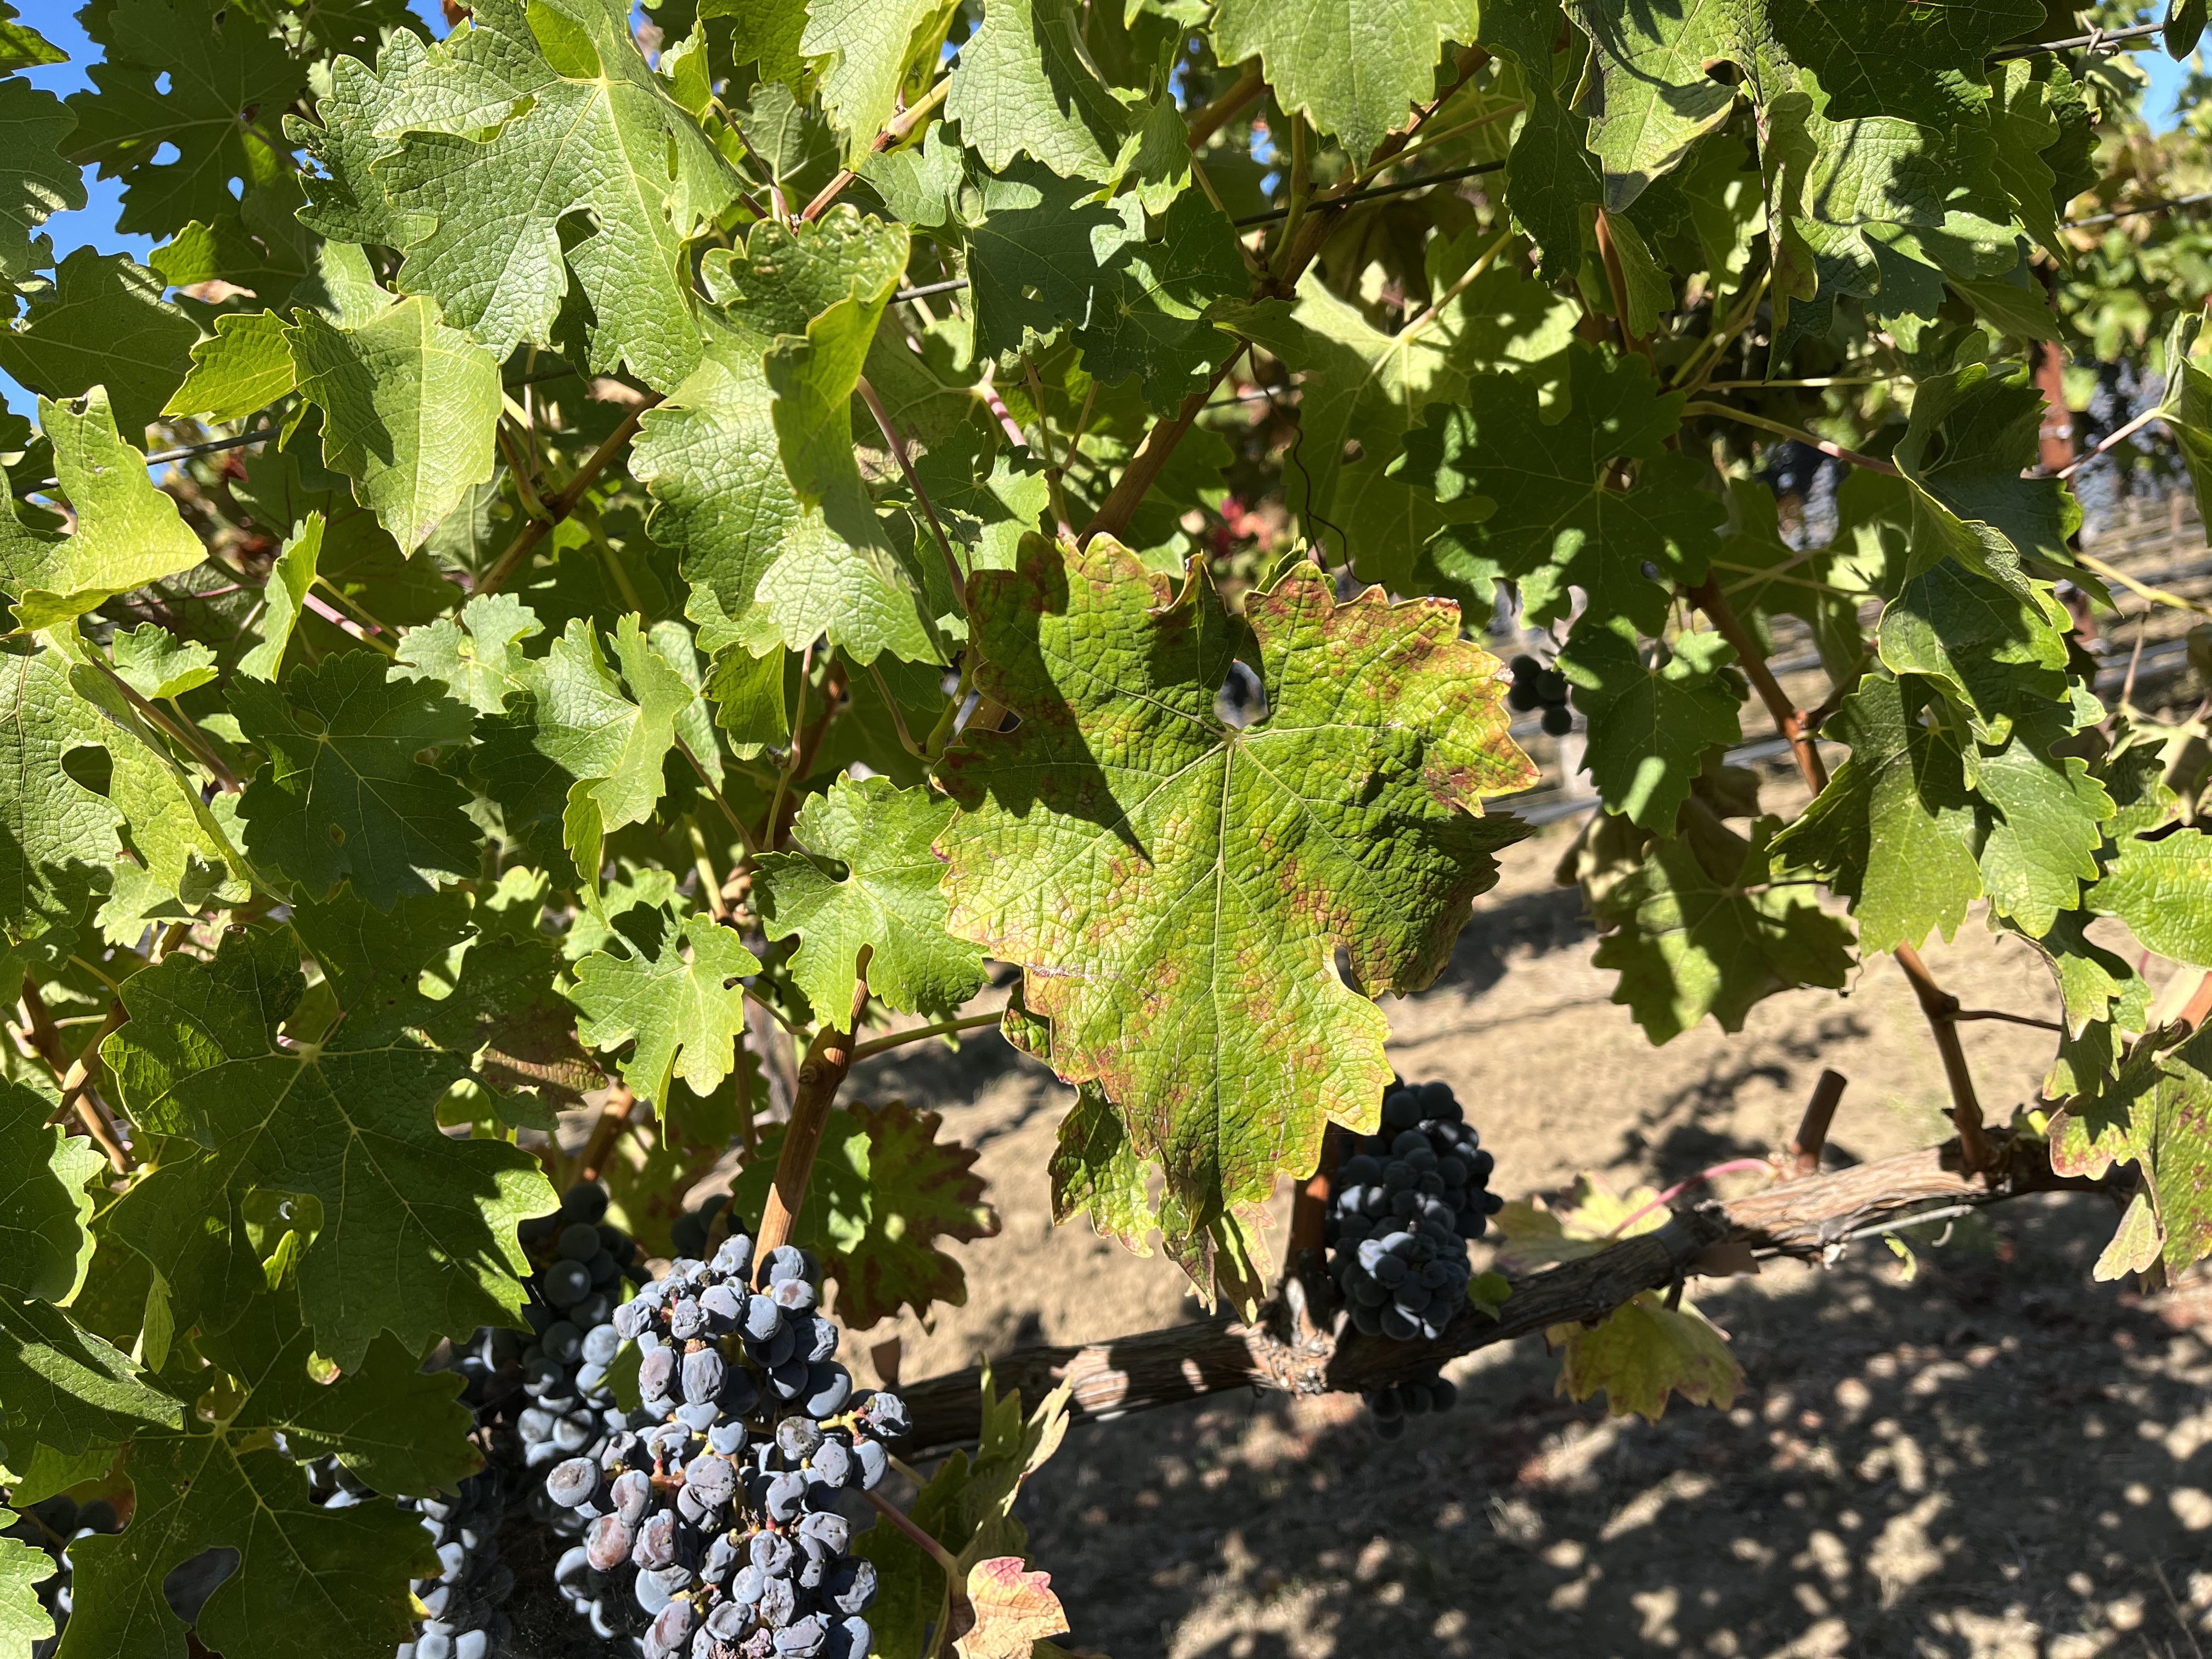
Label: Red Blotch